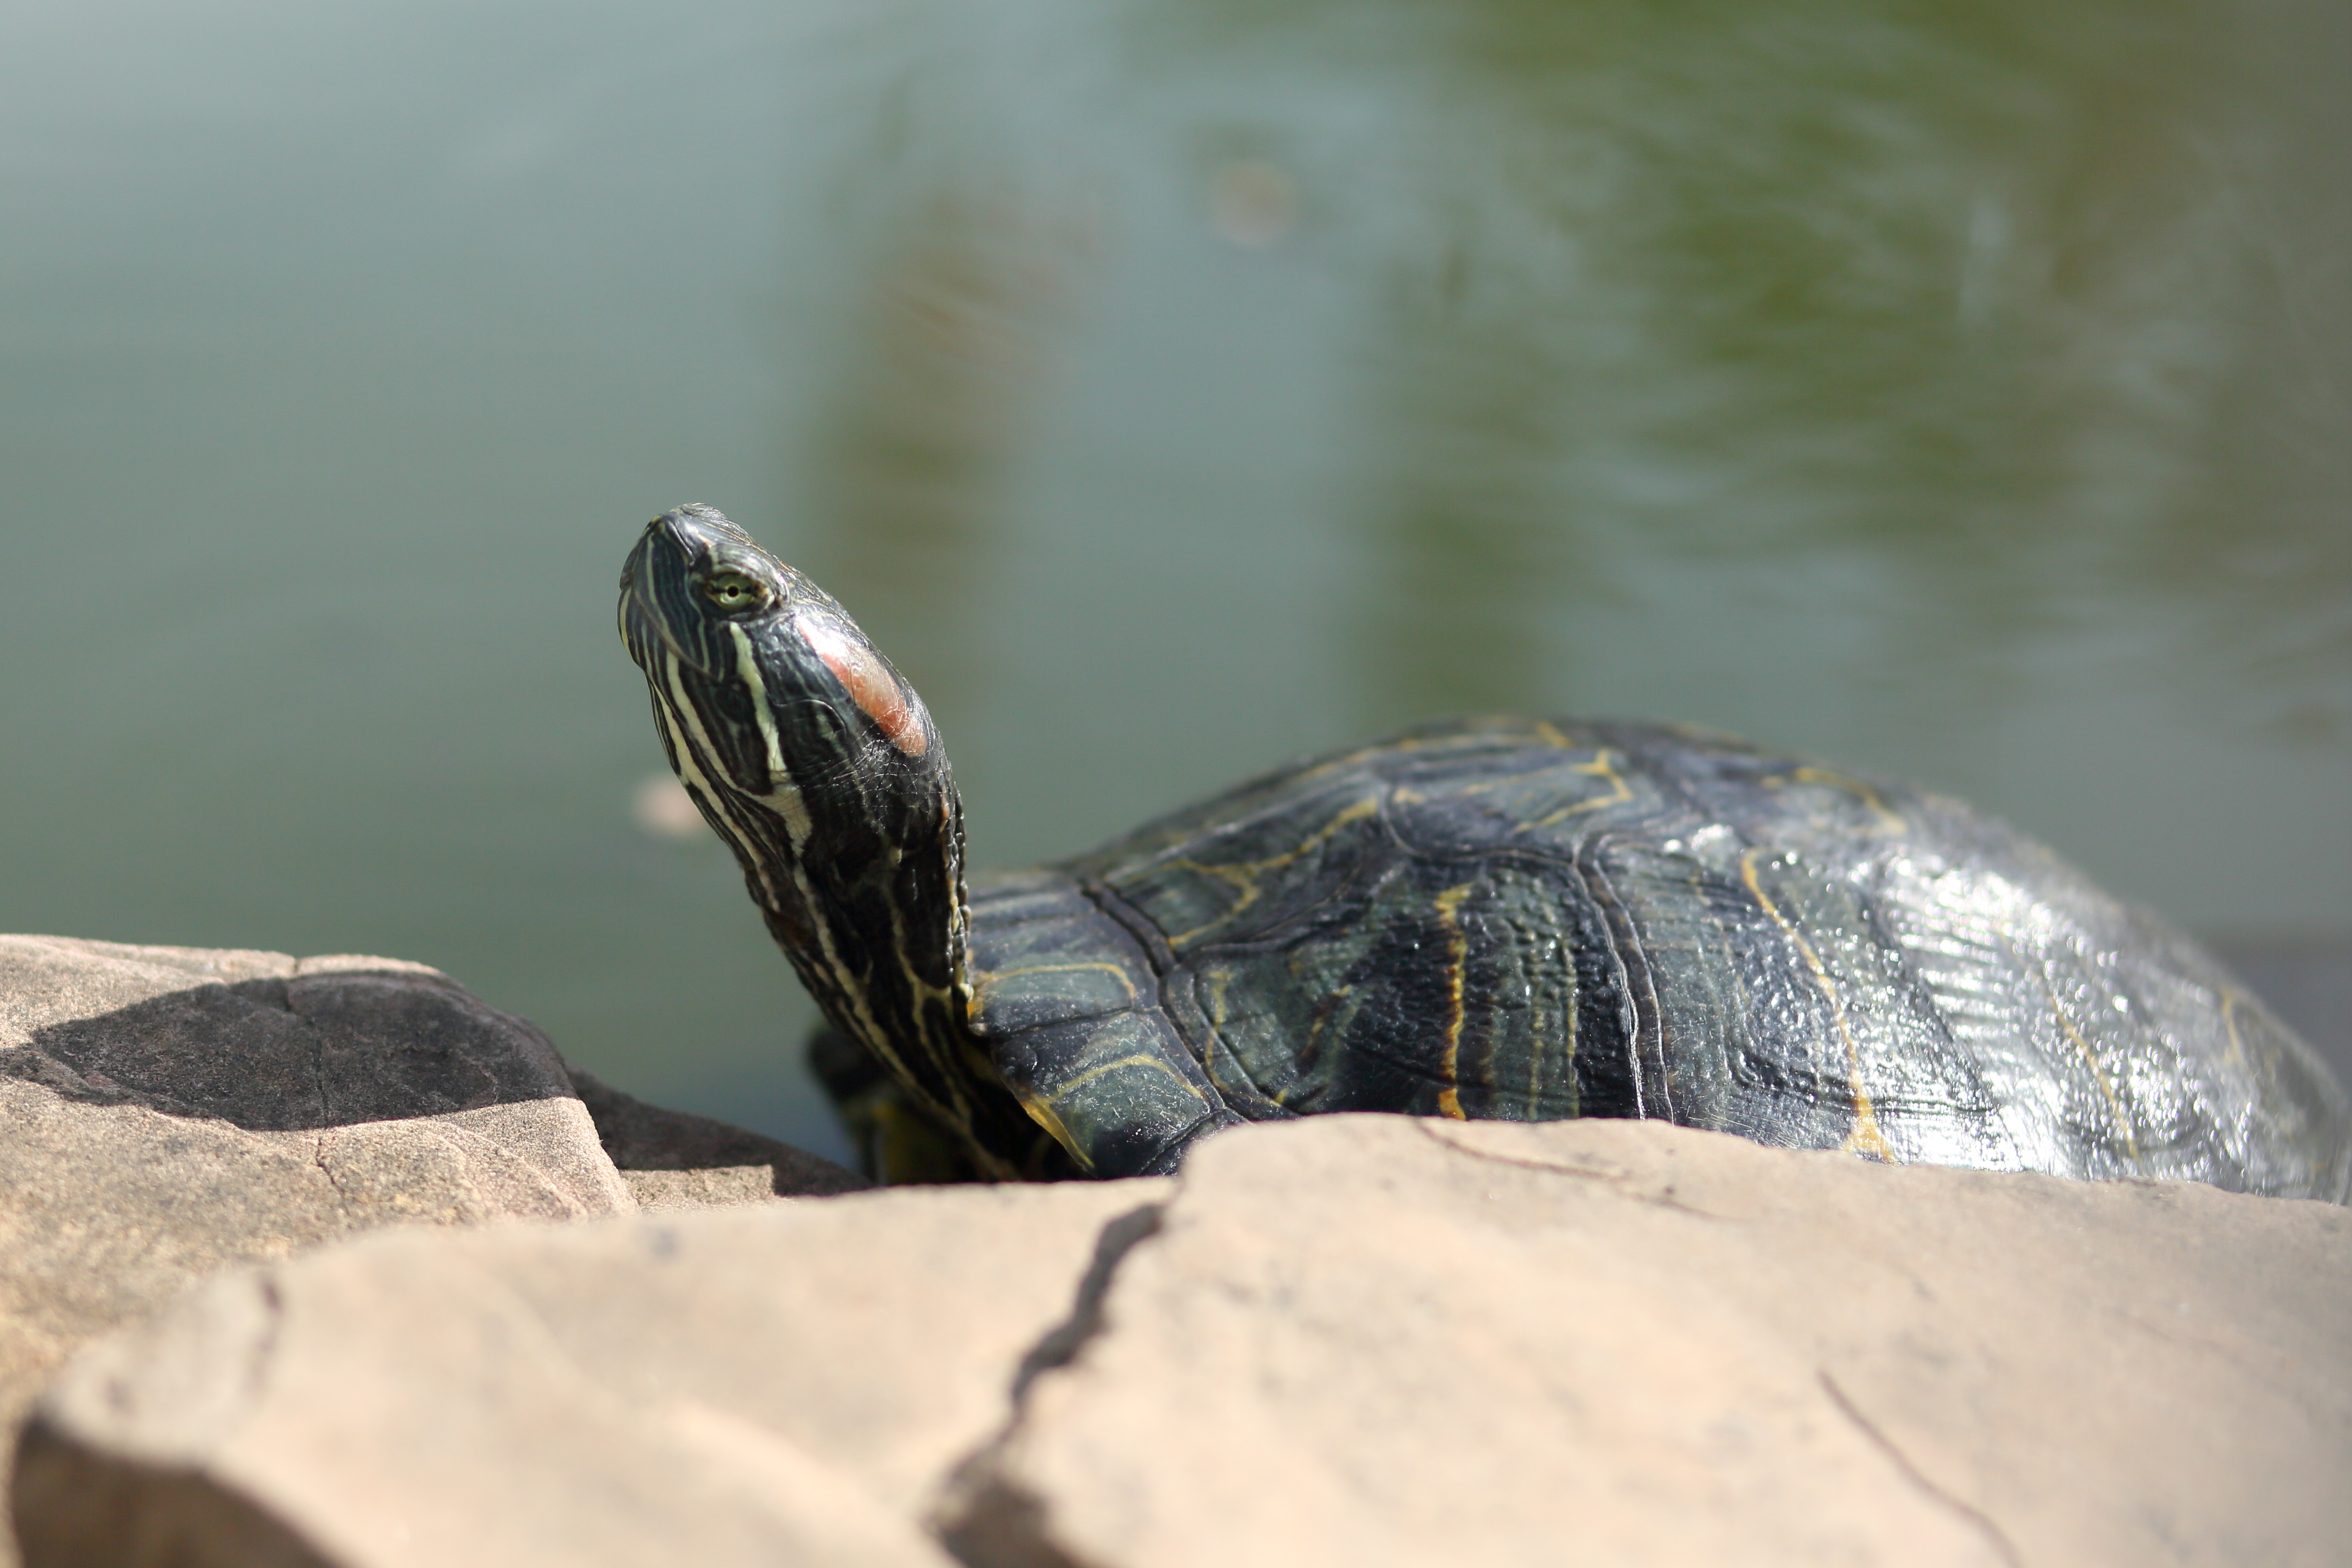
animals, turtle, reptile, Pond turtle, tortoise, sea turtle, common snapping turtle, water, terrestrial animal, red eared slider, wildlife, organism, zoo, trachemys, green sea turtle, terrapin, loggerhead sea turtle